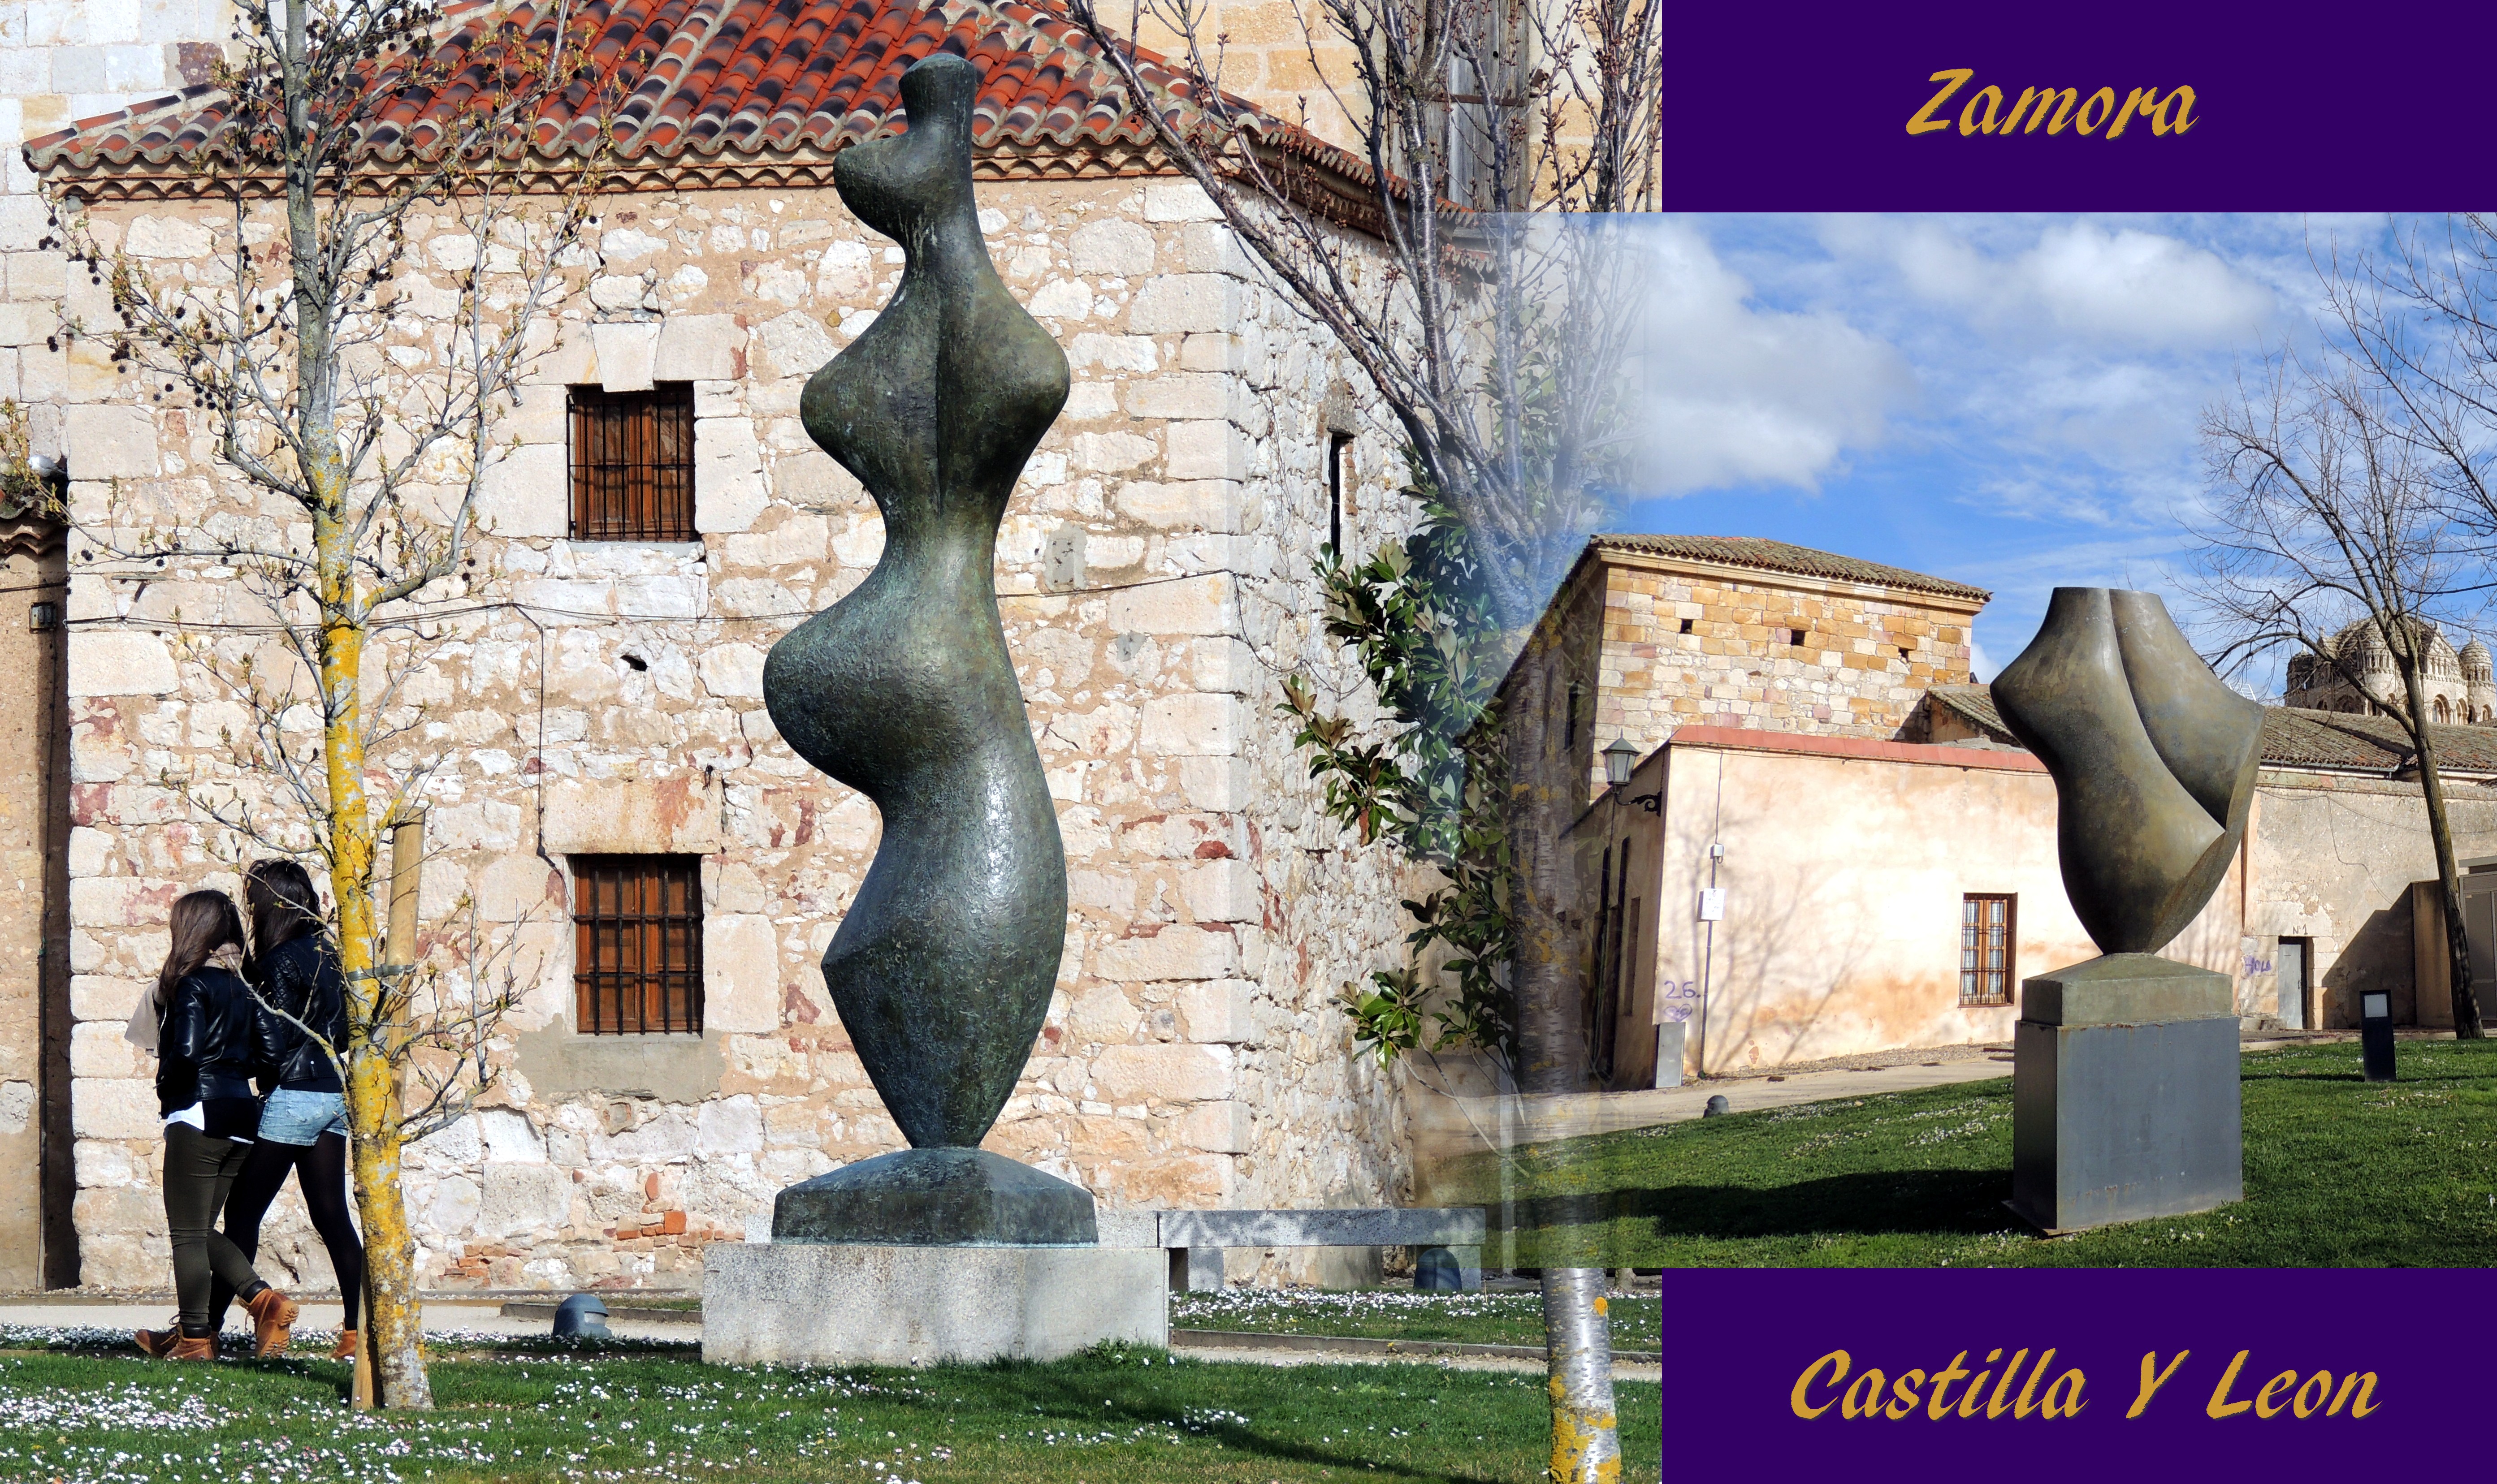
monument, tourism, art